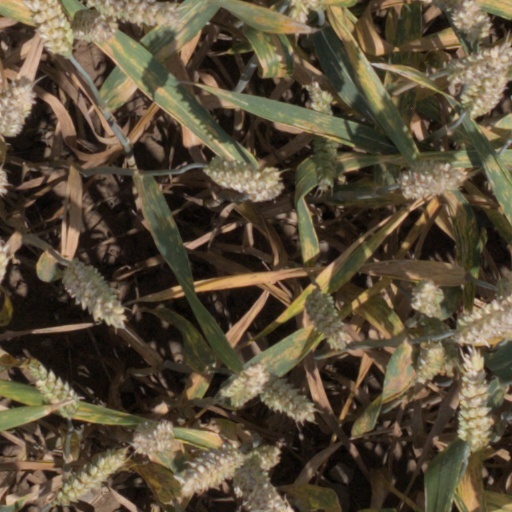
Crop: wheat